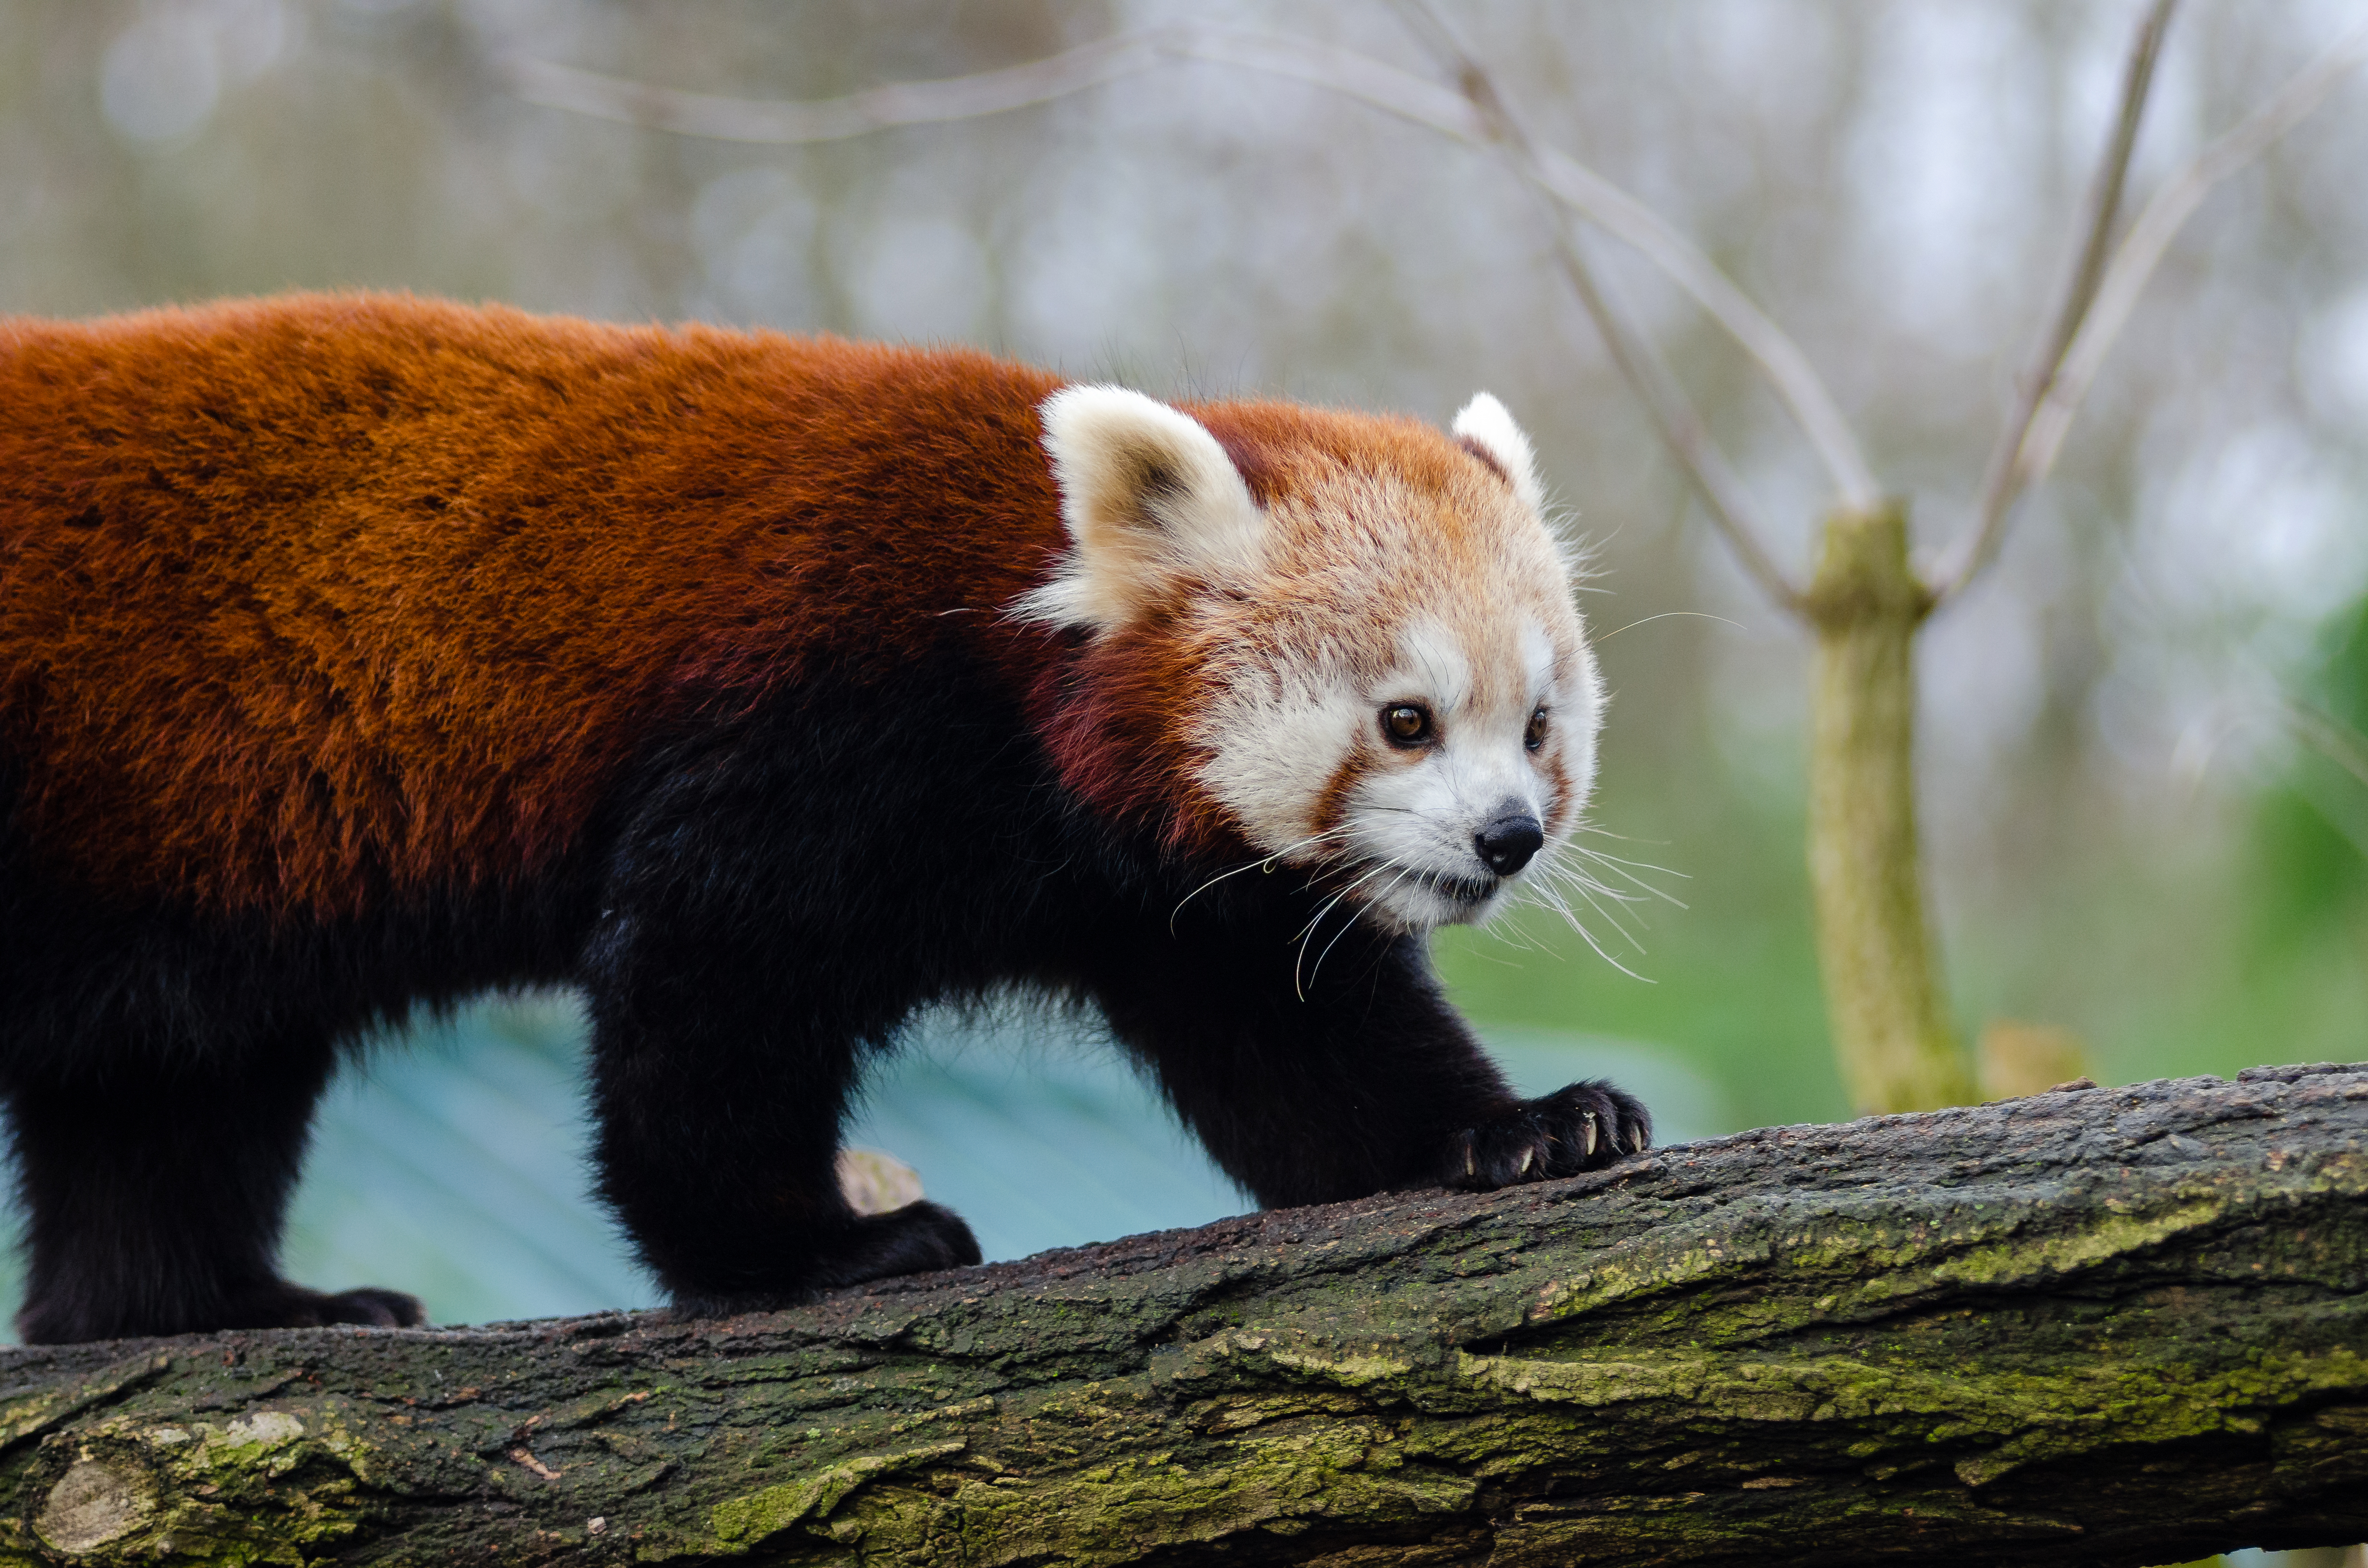
tree, nature, cold, winter, bokeh, vintage, sweet, feet, animal, cute, female, wildlife, zoo, fur, orange, young, green, high, red, foot, mammal, nikon, fauna, red panda, panda, 2015, face, nose, whiskers, paw, tail, animals, ears, endangered, vertebrate, germany, deutschland, natur, paws, tier, iso, fell, gesicht, baum, adorable, bamboo, d7000, roter, kleiner, niedlich, sues, suess, species, bedrohte, tierart, tierpark, weiblich, jungtier, jung, ohren, schwanz, nase, bedroht, ailurus, fulgens, mozilla, firefox, wochenende, weekend, kalt, gr n, s s, carnivoran